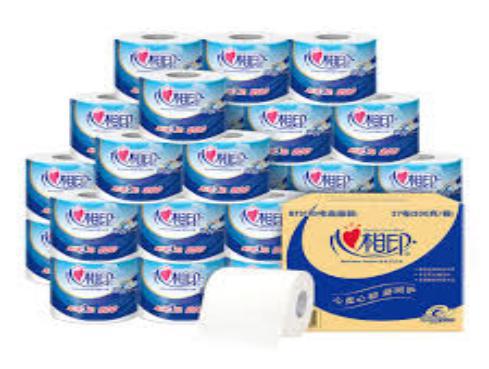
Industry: Necessities